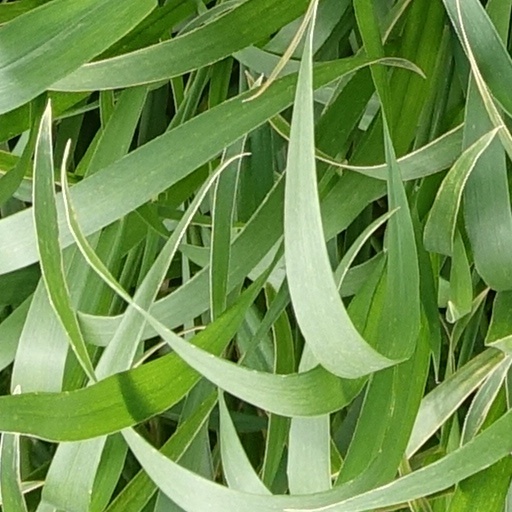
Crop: wheat